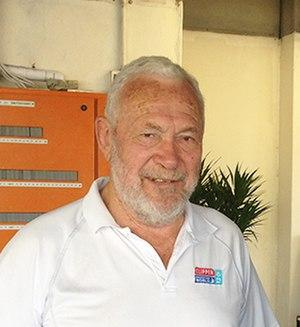
William Robert Patrick Knox-Johnston dit Robin Knox-Johnston est un navigateur britannique. Il est le premier homme à avoir accompli un tour du monde à la voile en solitaire et sans escale et le deuxième détenteur du Trophée Jules-Verne.